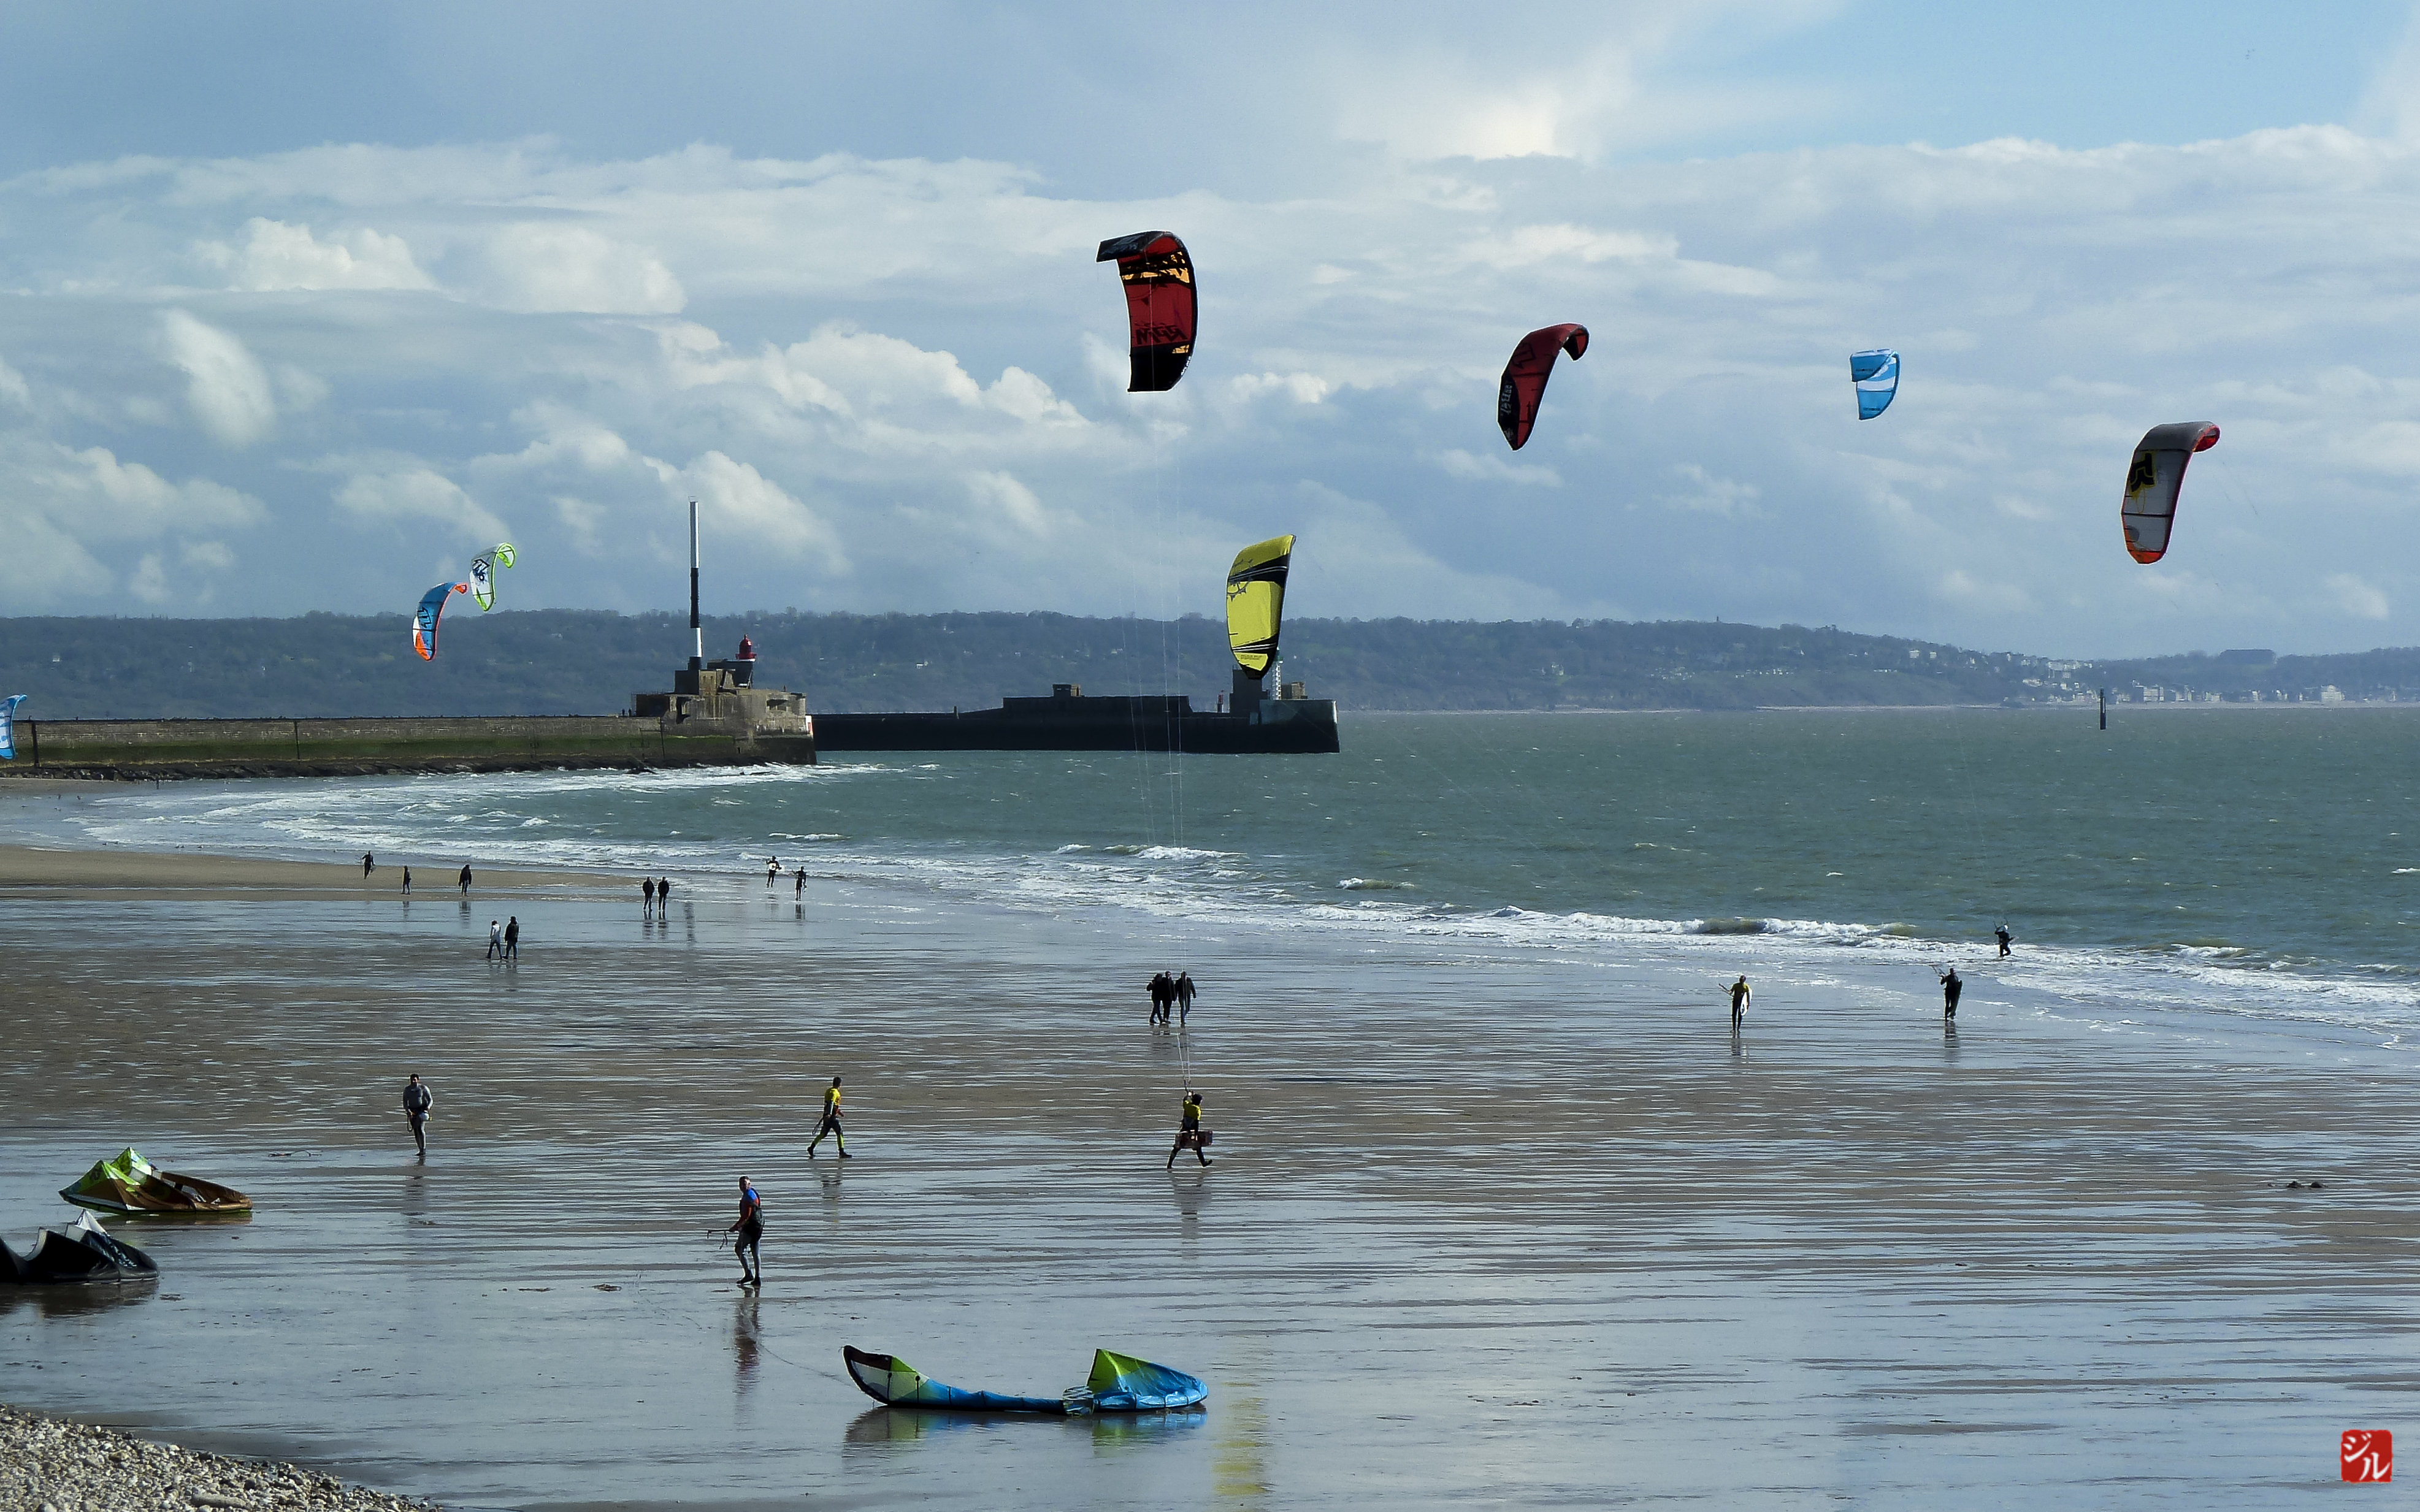
beach, sea, coast, ocean, wave, wind, france, extreme sport, toy, sports, kitesurfing, lehavre, hautenormandie, water sport, windsports, wind wave, boardsport, kite sports, surface water sports